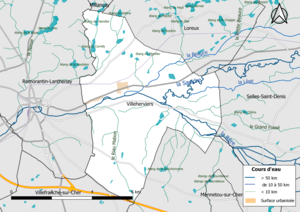
Carte du réseau hydrographique de la commune de fr:Villeherviers (Loir-et-Cher, France).
Villeherviers est une commune française située dans le département de Loir-et-Cher, en région Centre-Val de Loire.